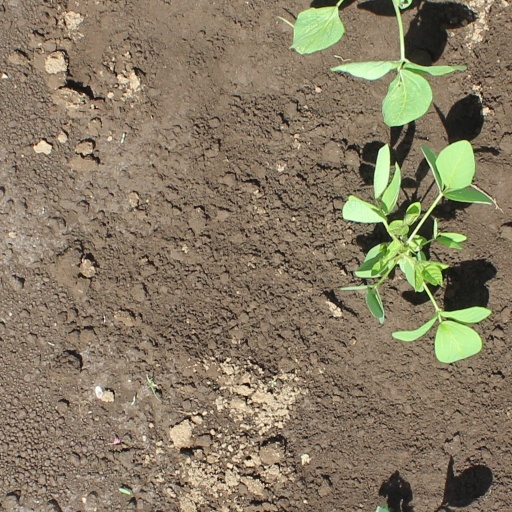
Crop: soybean